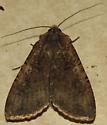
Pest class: cutworms